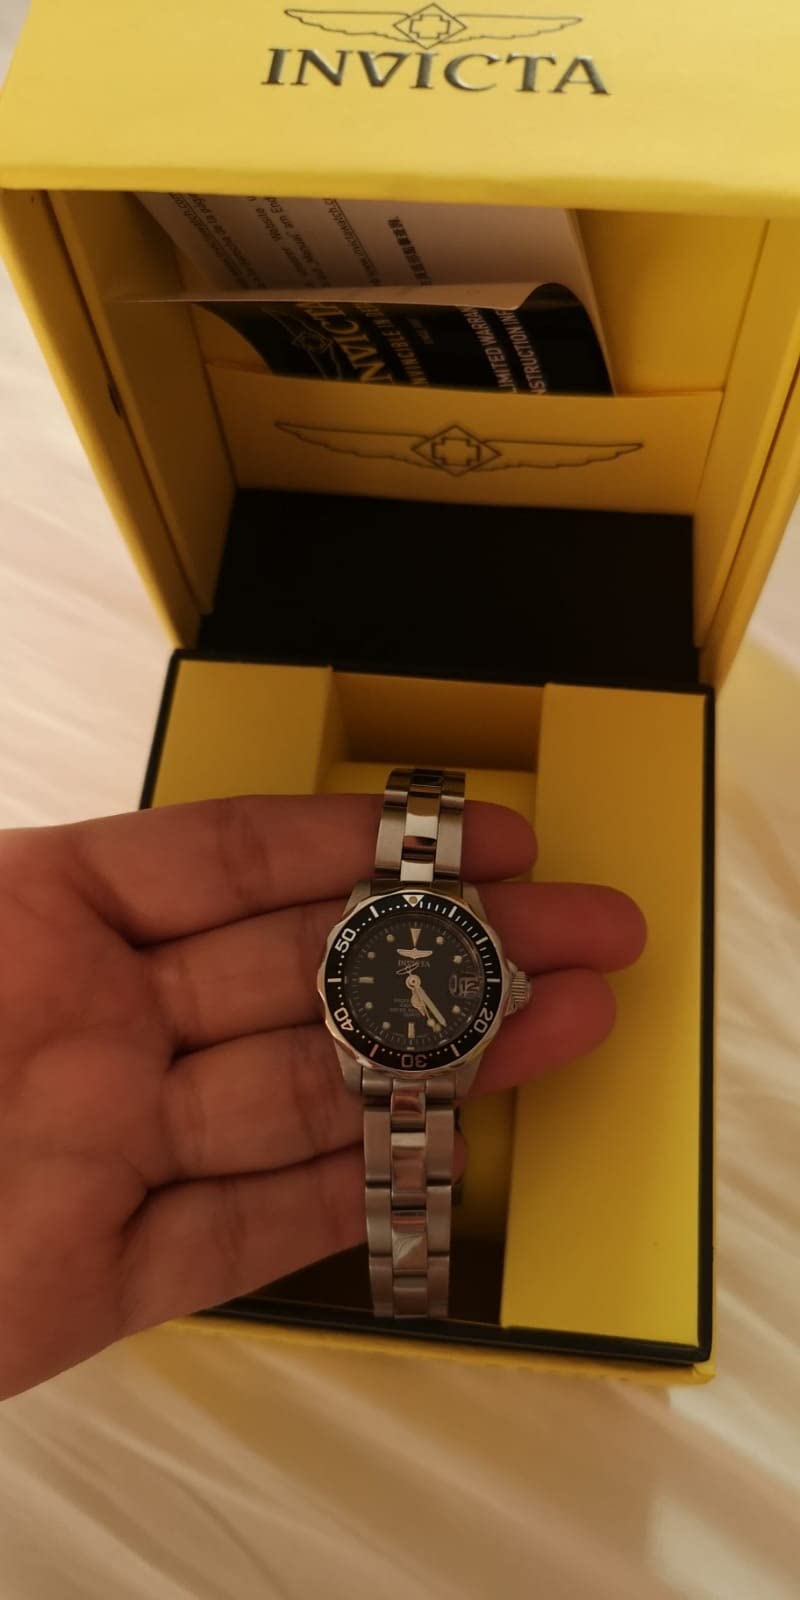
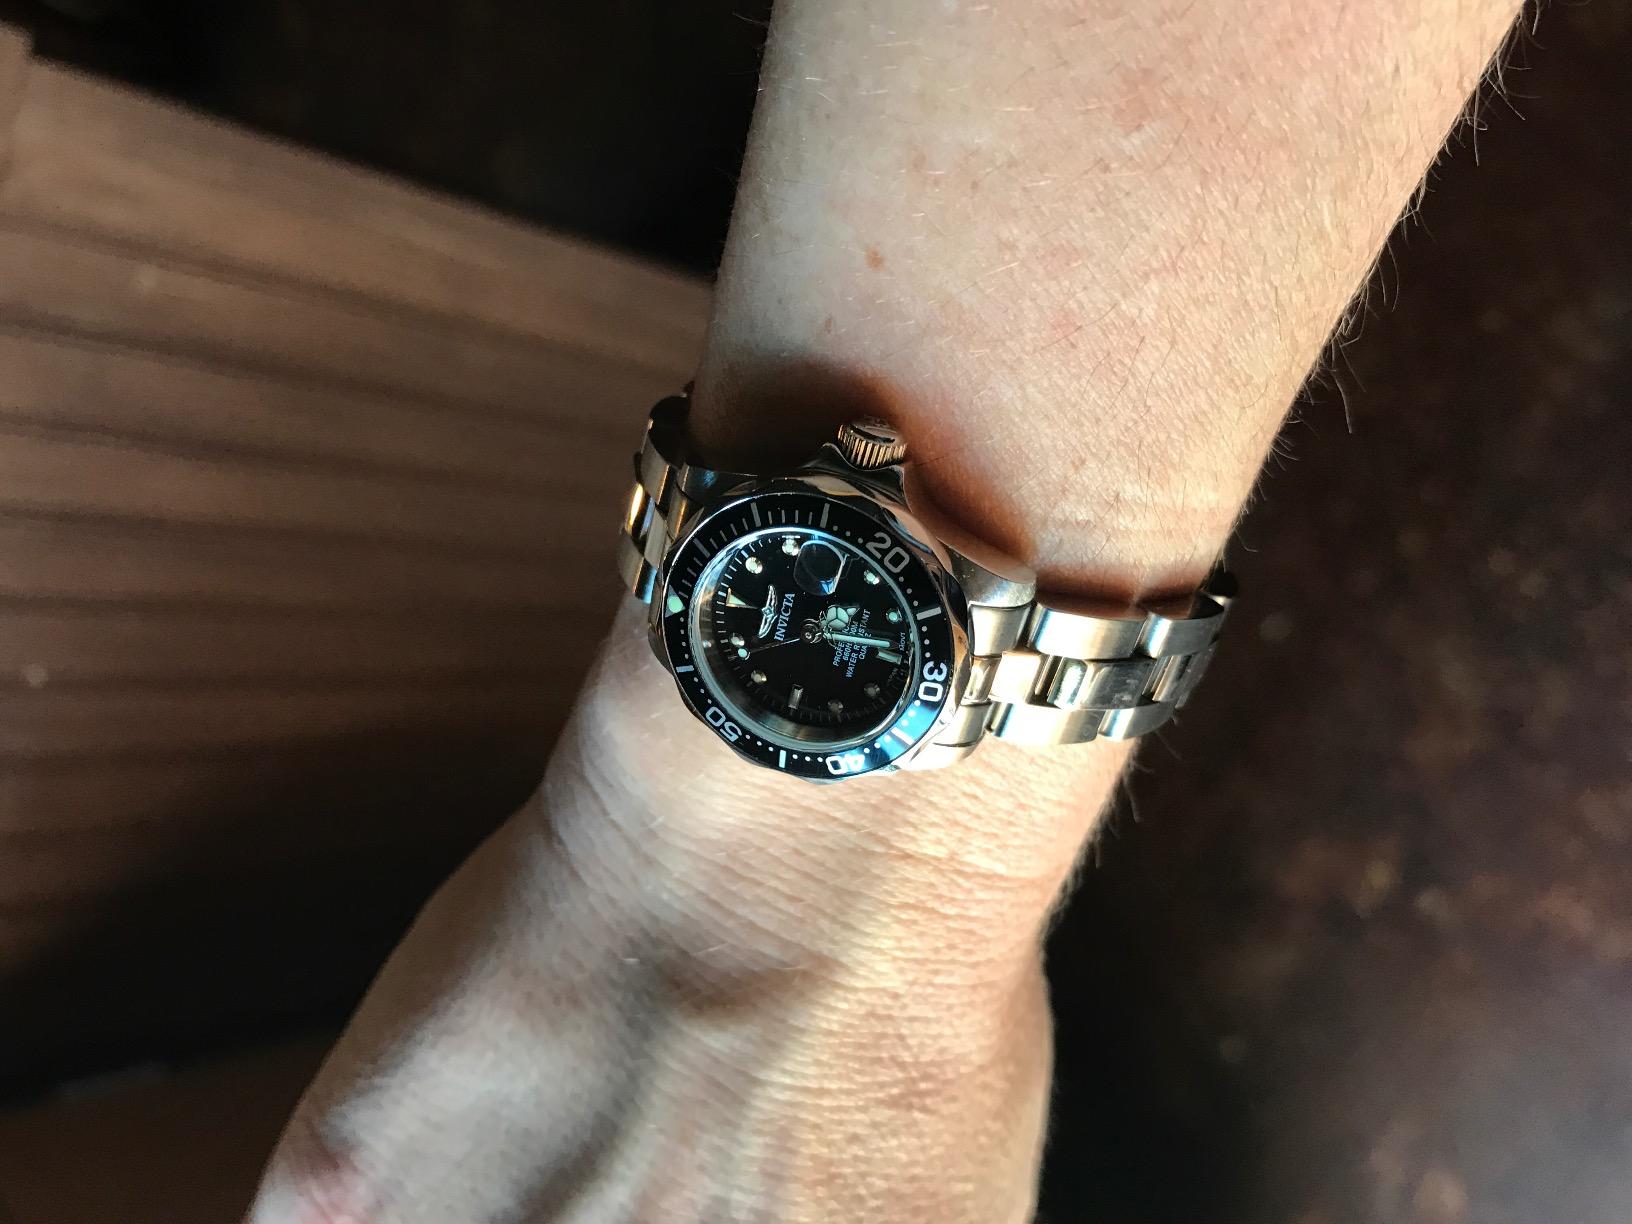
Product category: accessories_watch
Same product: yes